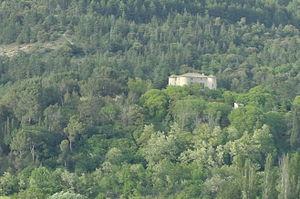
Mirabeau, alias Mirabeau-lez-Digne, est une commune française, située dans le département des Alpes-de-Haute-Provence en région Provence-Alpes-Côte d'Azur.